Lent

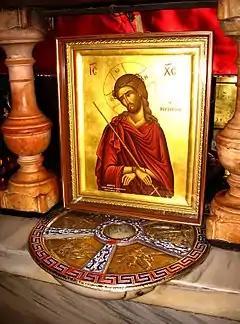
Church of the Holy Sepulchre, Old Jerusalem on Golgotha, Mount Calvary, where tradition claims Jesus was crucified and died

In the Catholic, Lutheran, Methodist, and many Anglican churches, pastors and priests wear violet vestments during the season of Lent. Catholic priests and deacons wear white vestments on the solemnities of Saint Joseph and the Feast of the annunciation (19 and 25 March). On the fourth Sunday of Lent, rose-coloured vestments may be worn, if available. Historically, black was also used for Lent: Pope Innocent III declared black to be the proper colour, though Durandus of Saint-Pourçain asserted violet was preferable to black.